Gates v. Collier

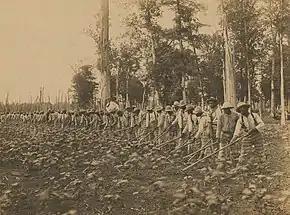
Prison labor under the trusty system

Gates v. Collier, 501 F.2d 1291 (5th Cir. 1974), was a landmark decision of the Fifth Circuit Court of Appeals that brought an end to the trusty system as well as flagrant inmate abuse at Mississippi State Penitentiary, also known as Parchman Farm, in Sunflower County, Mississippi. It was the first case in a body of law developed in the Fifth Circuit Court of Appeals holding that a variety of forms of corporal punishment against prisoners constituted cruel and unusual punishment and a violation of Eighth Amendment rights. This case was also the first broad-scale intervention by a court in the supervision of prison practices.